English ship Gloucester (1654)

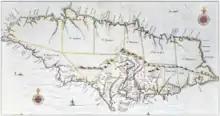
The first English map of Jamaica, made by John Ogilby in 1671. "Gloucester" was one of the warships in the invasion fleet of the island in 1655.

During wartime, third rates were usually built in commercial shipyards, where costs and construction time were reduced where possible. This was in contrast to the construction of all first rates and second rates, which were built in the Royal Dockyards, where quality control was maintained. The "Gloucester" cost the navy £5,473, and was built at Limehouse in East London under the direction of master shipwright Matthew Graves. She had a length at the gun deck of , a beam of , and a depth of hold of . The ship's tonnage was 755 tons burthen. Originally built for 52 guns, with 13 pairs of gunports on the loiwer deck, 12 pairs on the upper deck and 5 pairs on the quarterdeck by 1666 she was carrying 58 guns (20 demi-cannon, four culverins, and 34 demi-culverins). The ship had a crew of 210340 officers and ratings.